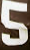
Number: 5